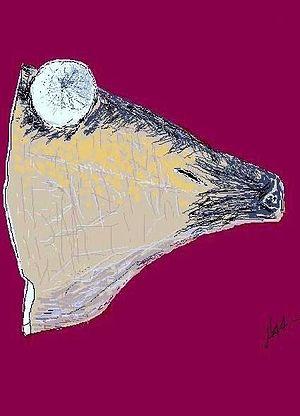
Les Chanés ou Izoceños, sont une ethnie amérindienne d'origine arawak du Chaco occidental. Il y a plus ou moins 3 000 ans, ils abandonnèrent la région des Guyanes pour migrer vers le sud. Une de leurs partialités s'établit dans les Chaco Central dans les Llanos de Manso du nord-ouest du Chaco argentin actuel et du sud de la Bolivie et accompagna les Chiriguanos dans leur migration vers le nord de l'Argentine.